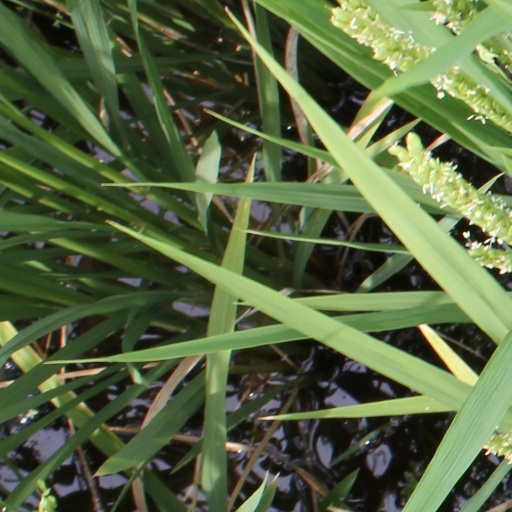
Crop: rice